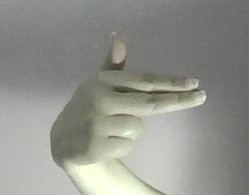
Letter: ghain